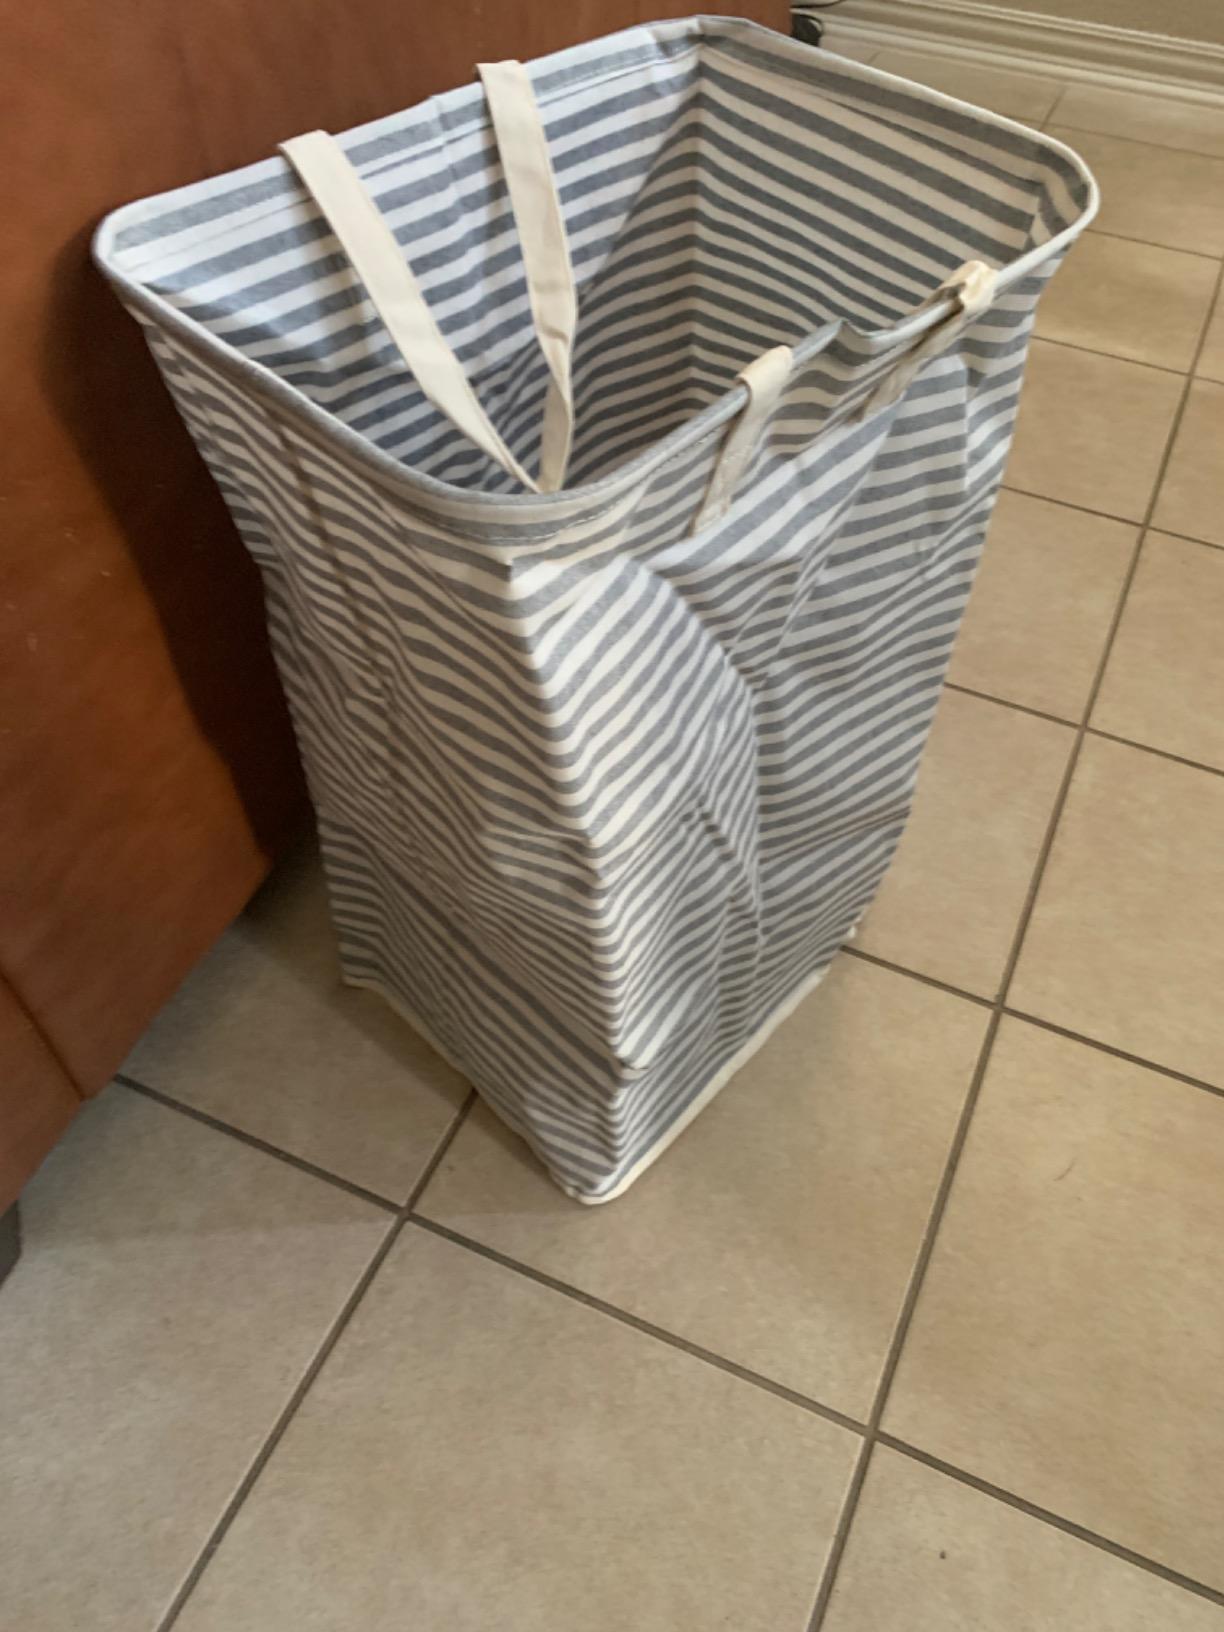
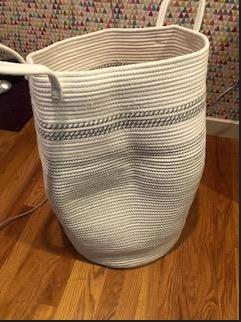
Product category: items_hamper
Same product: no